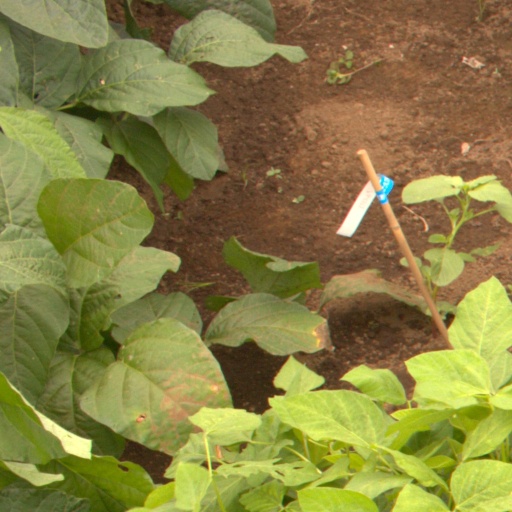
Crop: soybean